Pharynx

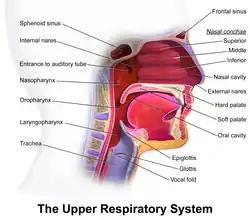
Upper respiratory system, with the nasopharynx, oropharynx and laryngopharynx labeled at left

The upper portion of the pharynx, the nasopharynx, extends from the base of the skull to the upper surface of the soft palate. It includes the space between the internal nares and the soft palate and lies above the oral cavity. The adenoids, also known as the pharyngeal tonsils, are lymphoid tissue structures located in the posterior wall of the nasopharynx. Waldeyer's tonsillar ring is an annular arrangement of lymphoid tissue in both the nasopharynx and oropharynx. The nasopharynx is lined by respiratory epithelium that is pseudostratified, columnar, and ciliated.